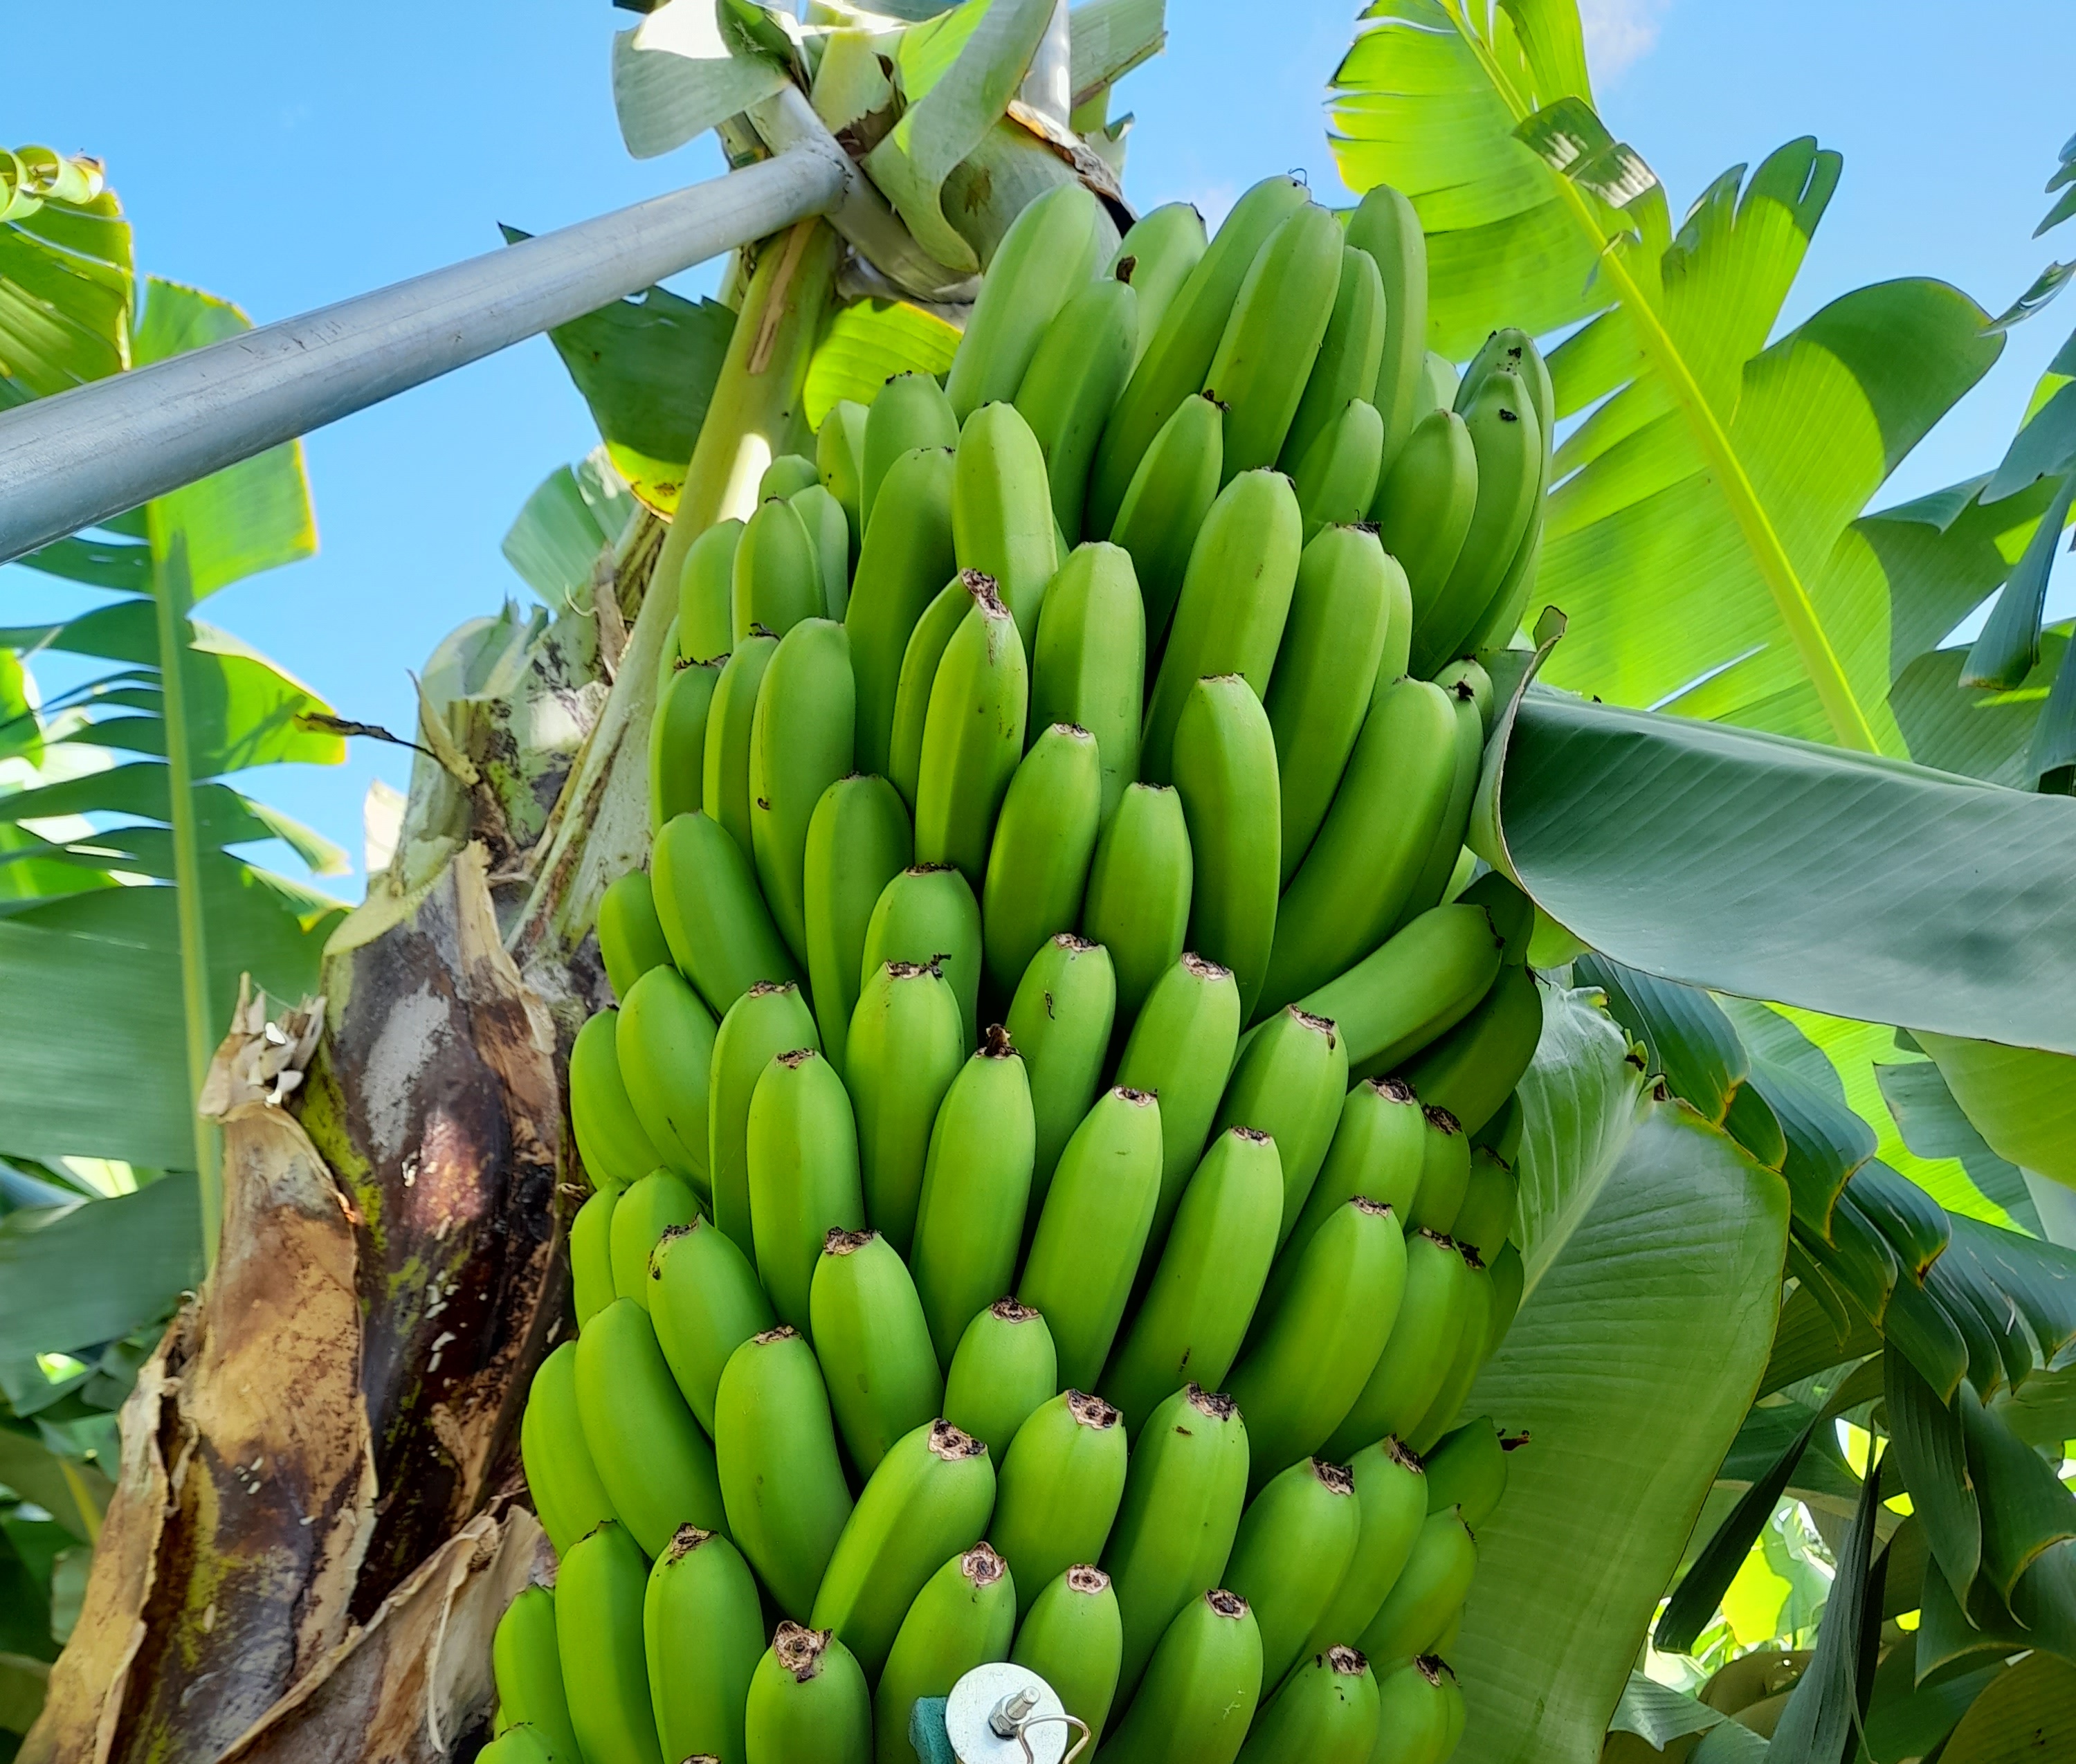
Label: Cut